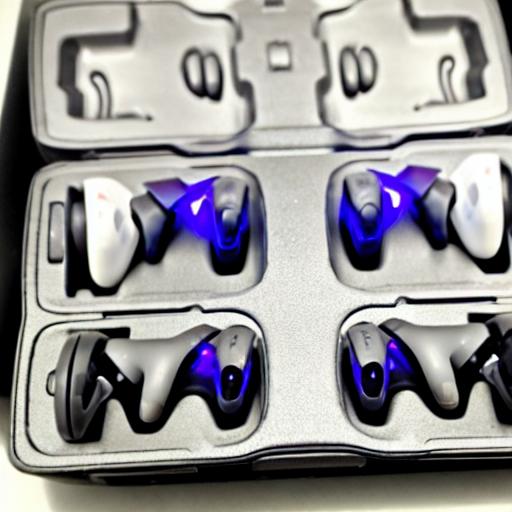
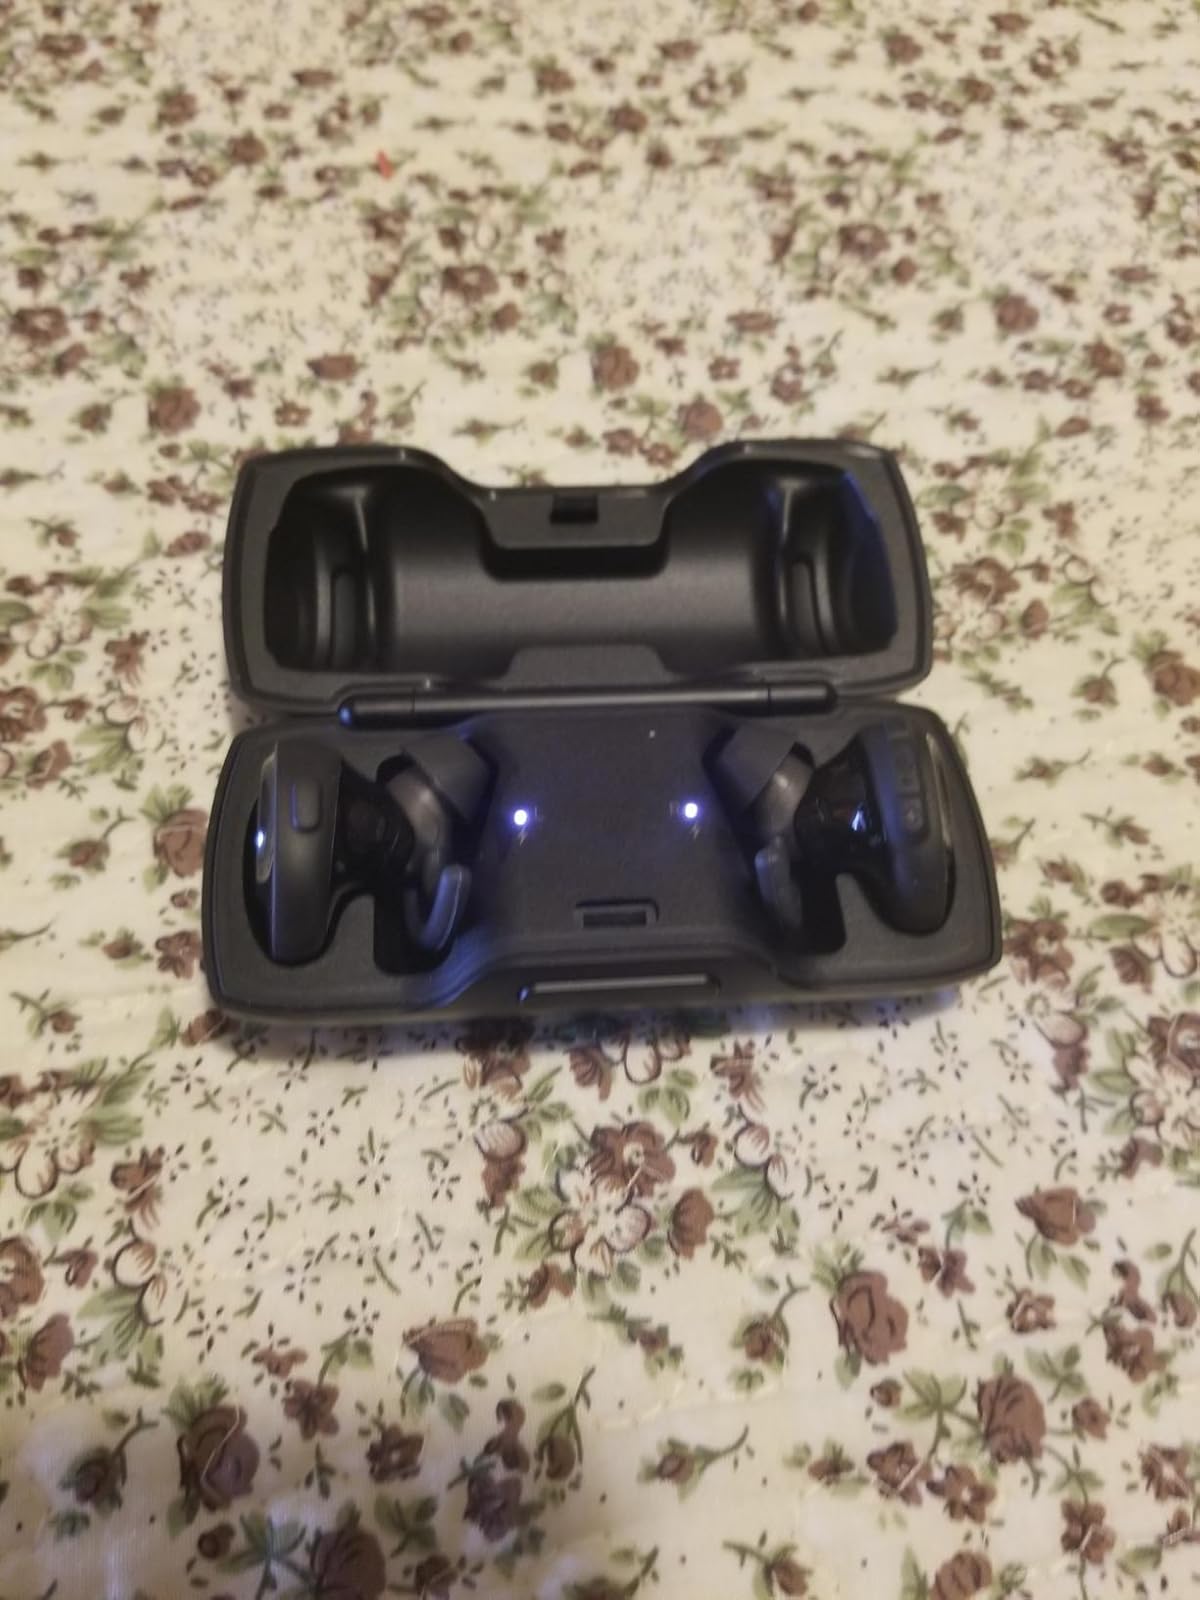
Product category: earbuds
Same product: no